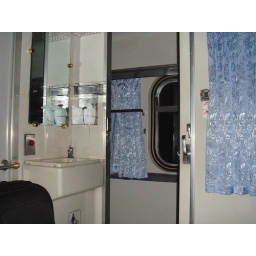
Our own sink area by the door